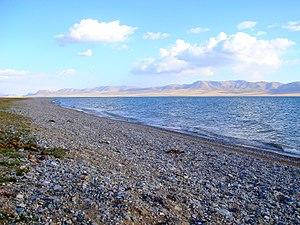
Le lac Son Koul est un lac de haute montagne du Kirghizistan, situé dans le massif des Tian Shan, à l'altitude de 3 016 m, au nord-ouest de la ville de Naryn.
Cet article recense les zones humides du Kirghizistan concernées par la convention de Ramsar.